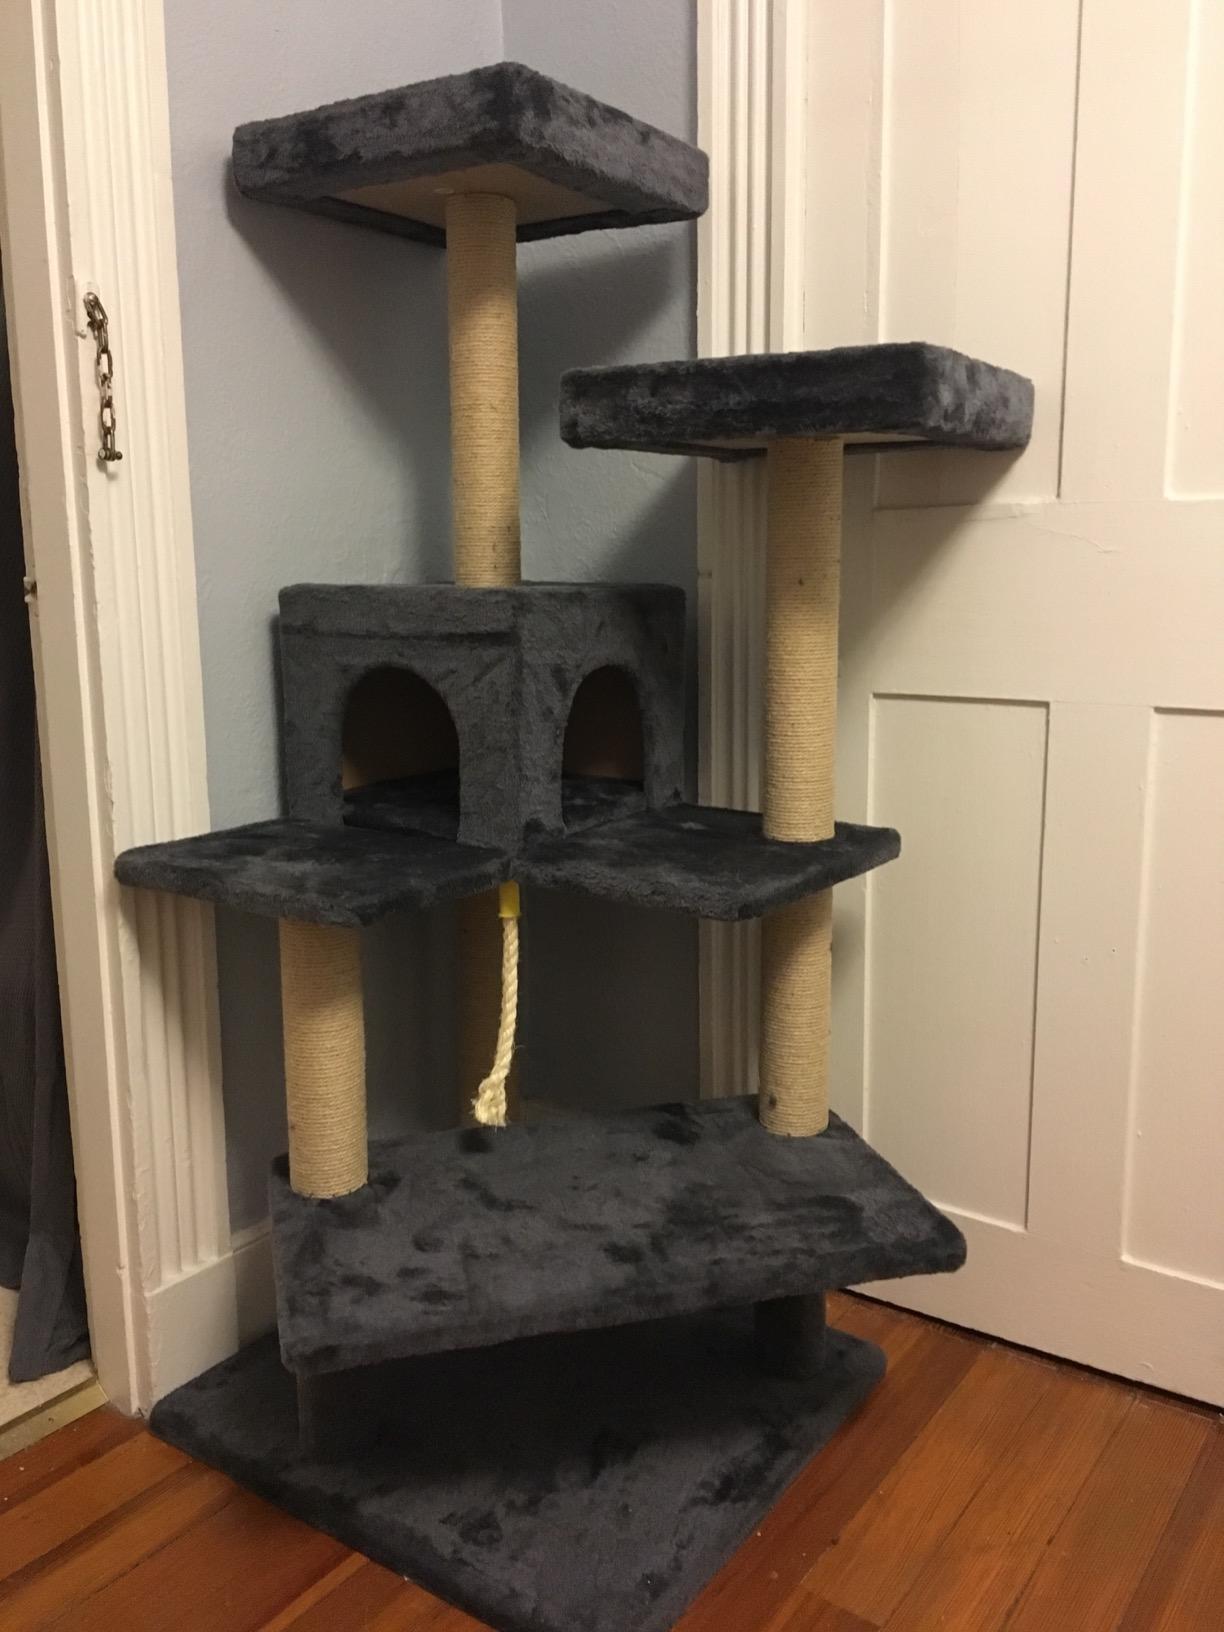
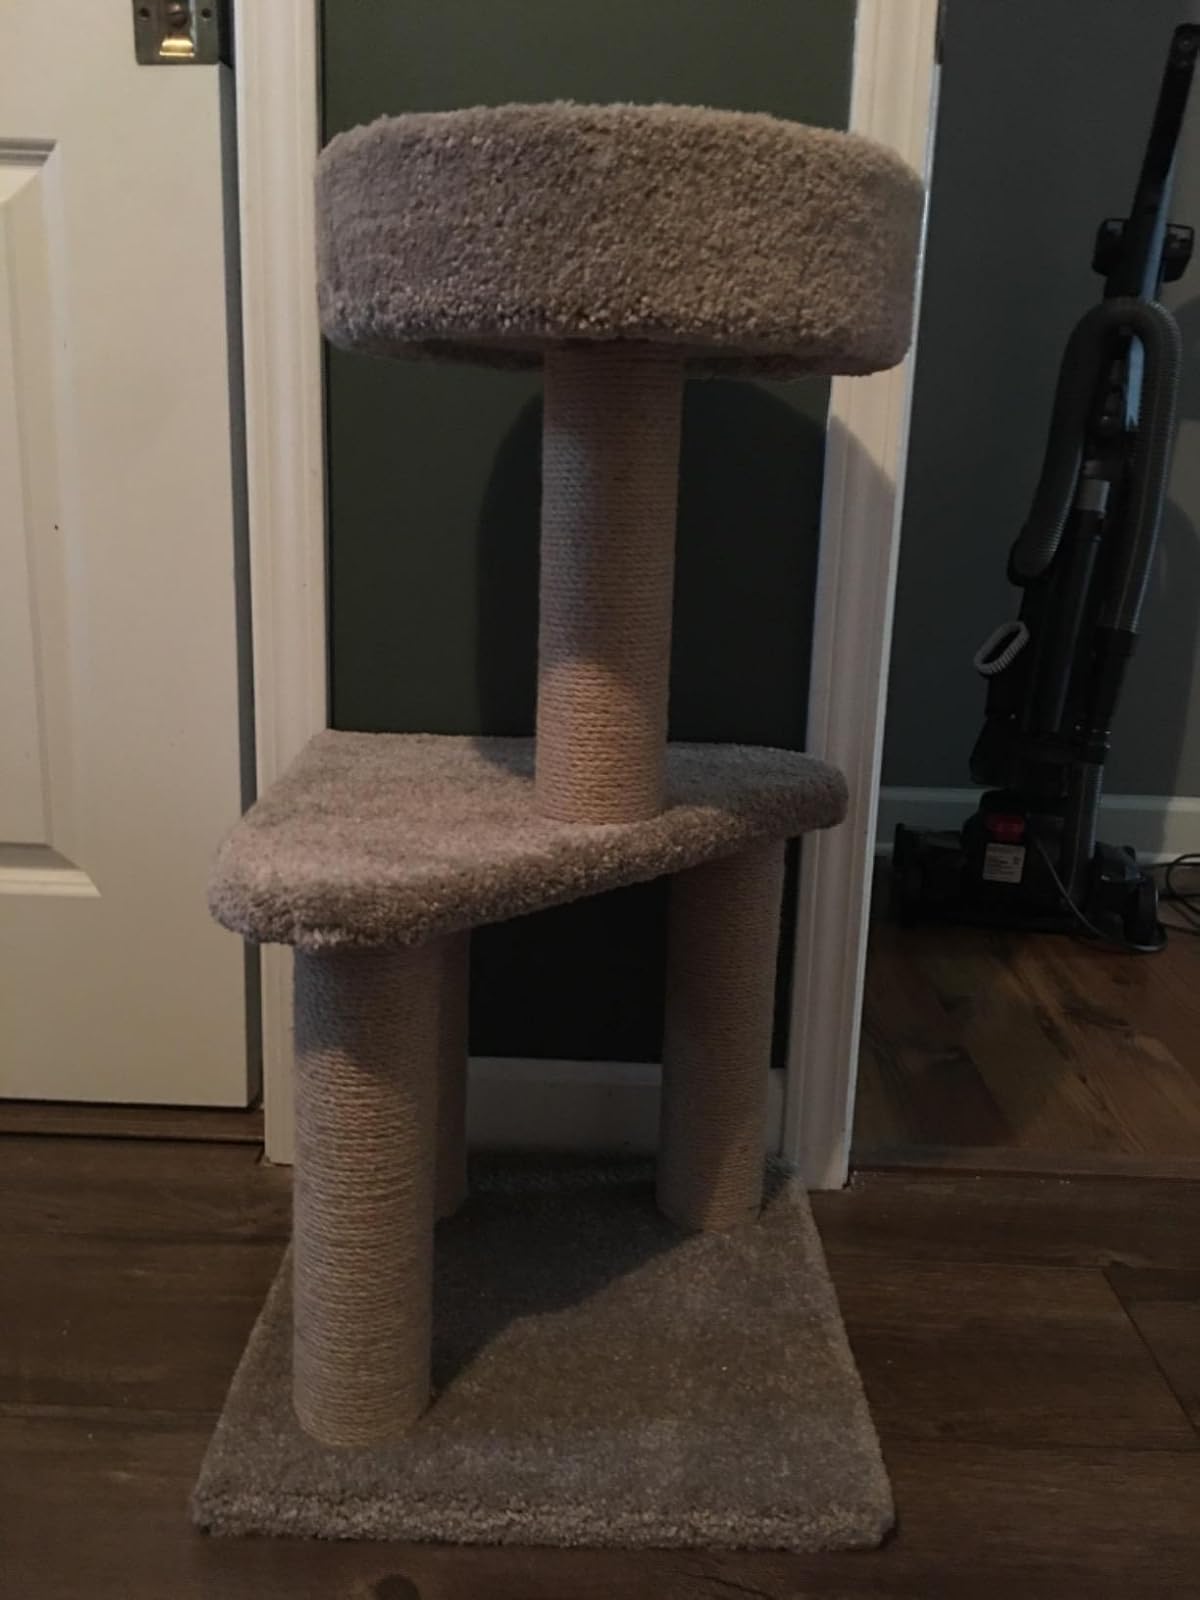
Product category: items_cat tree
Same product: no